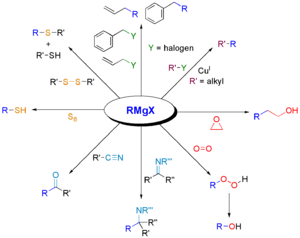
Grignardreaktion / Fremstilling
Reaktion med andet end carbonylgrupper
En Grignardreaktion er en kemisk reaktion, der involverer det såkaldte Grignardreagens. Reaktionen, såvel som reagenset, er opkaldt efter den franske forsker Victor Grignard, som opdagede det. Victor Grignard modtog nobelprisen i 1912 for opdagelsen.